Black-throated blue warbler

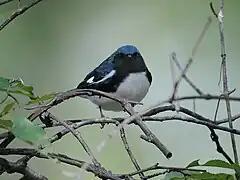
Male at the Pinery Provincial Park

The black-throated blue warbler is a migratory species. It breeds in temperate mature deciduous forests or mixed coniferous-deciduous forest with a thick understory. The species is often found in hilly and mountainous regions in the northeastern United States and southeastern Canada. In late summer, it migrates to the tropical wooded and scrub habitats in the Greater Antilles for wintering. Along the migration route, the black-throated blue warbler can be observed in habitats such as parks and gardens.